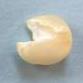
Maize quality: Bad